Saint-Bonnet-de-Cray

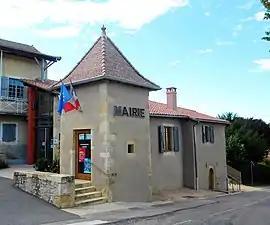
The town hall in Saint-Bonnet-de-Cray

Saint-Bonnet-de-Cray is a commune in the Saône-et-Loire department in the region of Bourgogne-Franche-Comté in eastern France.